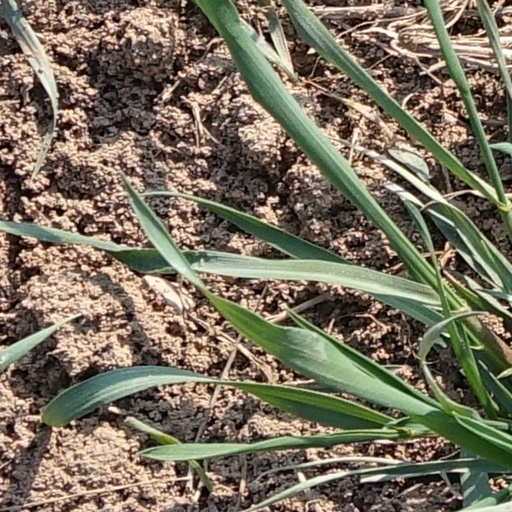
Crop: wheat